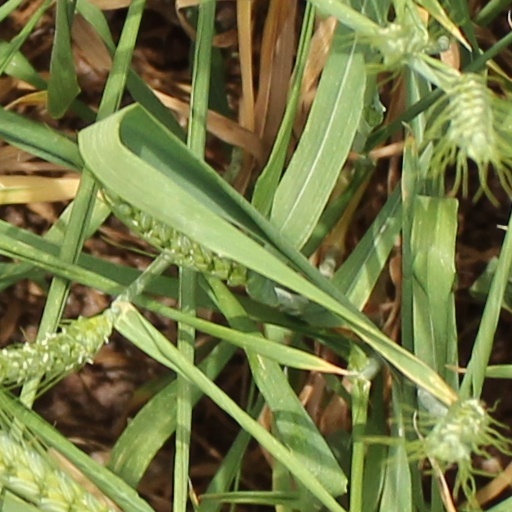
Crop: wheat